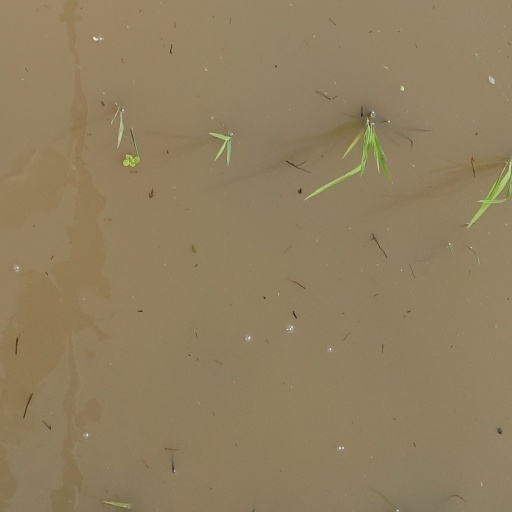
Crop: rice